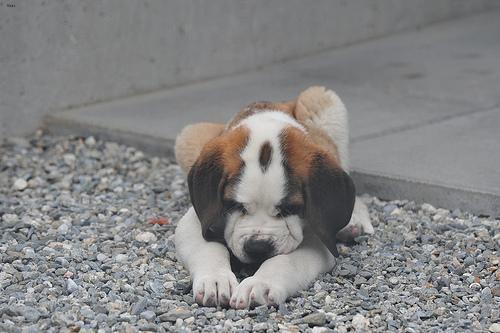
saint bernard